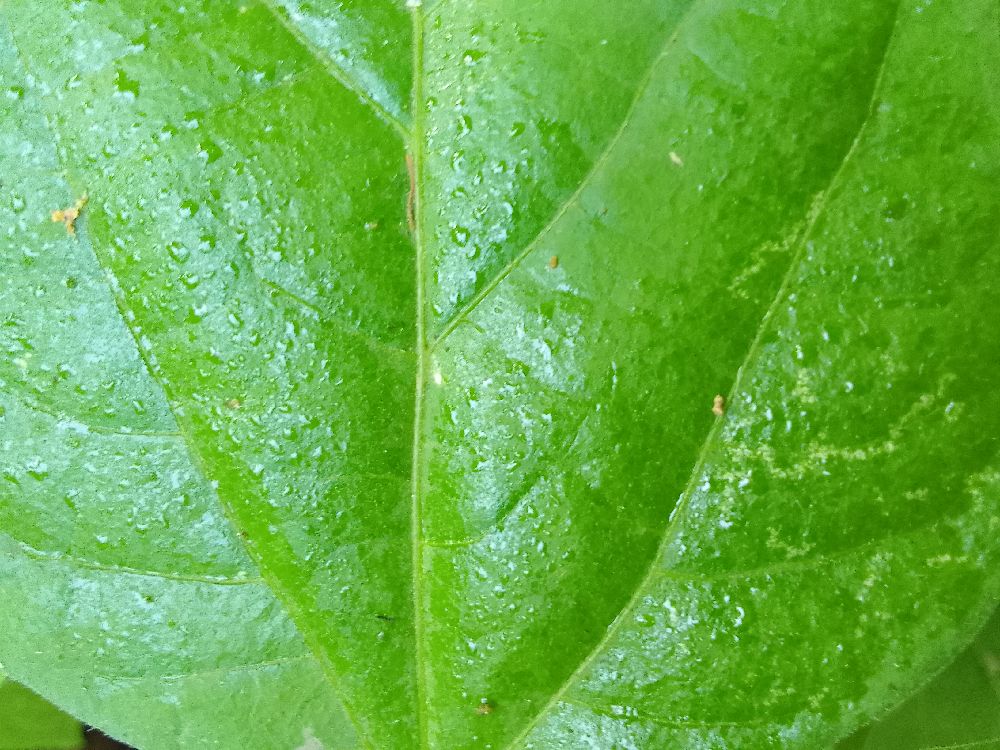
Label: healthy